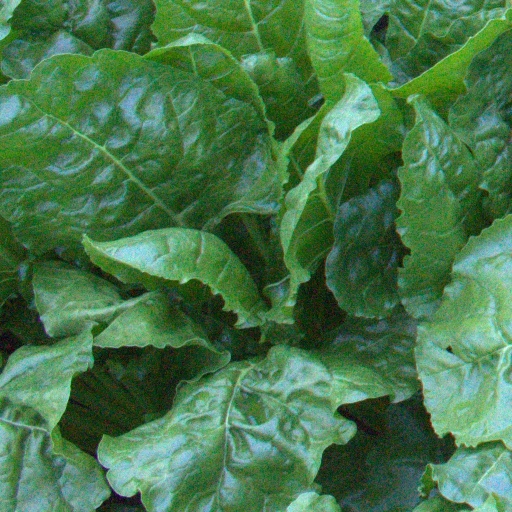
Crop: sugar beet